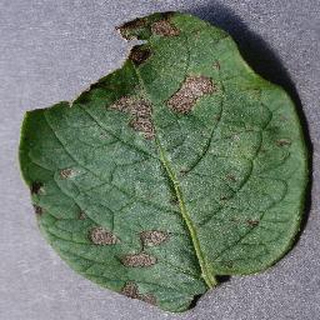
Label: potato_early_blight